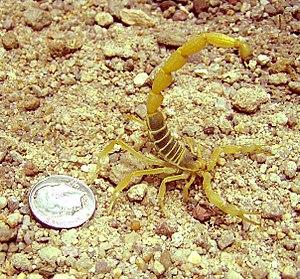
Odontobuthus est un genre de scorpions de la famille des Buthidae.
Odontobuthus doriae est une espèce de scorpions de la famille des Buthidae.